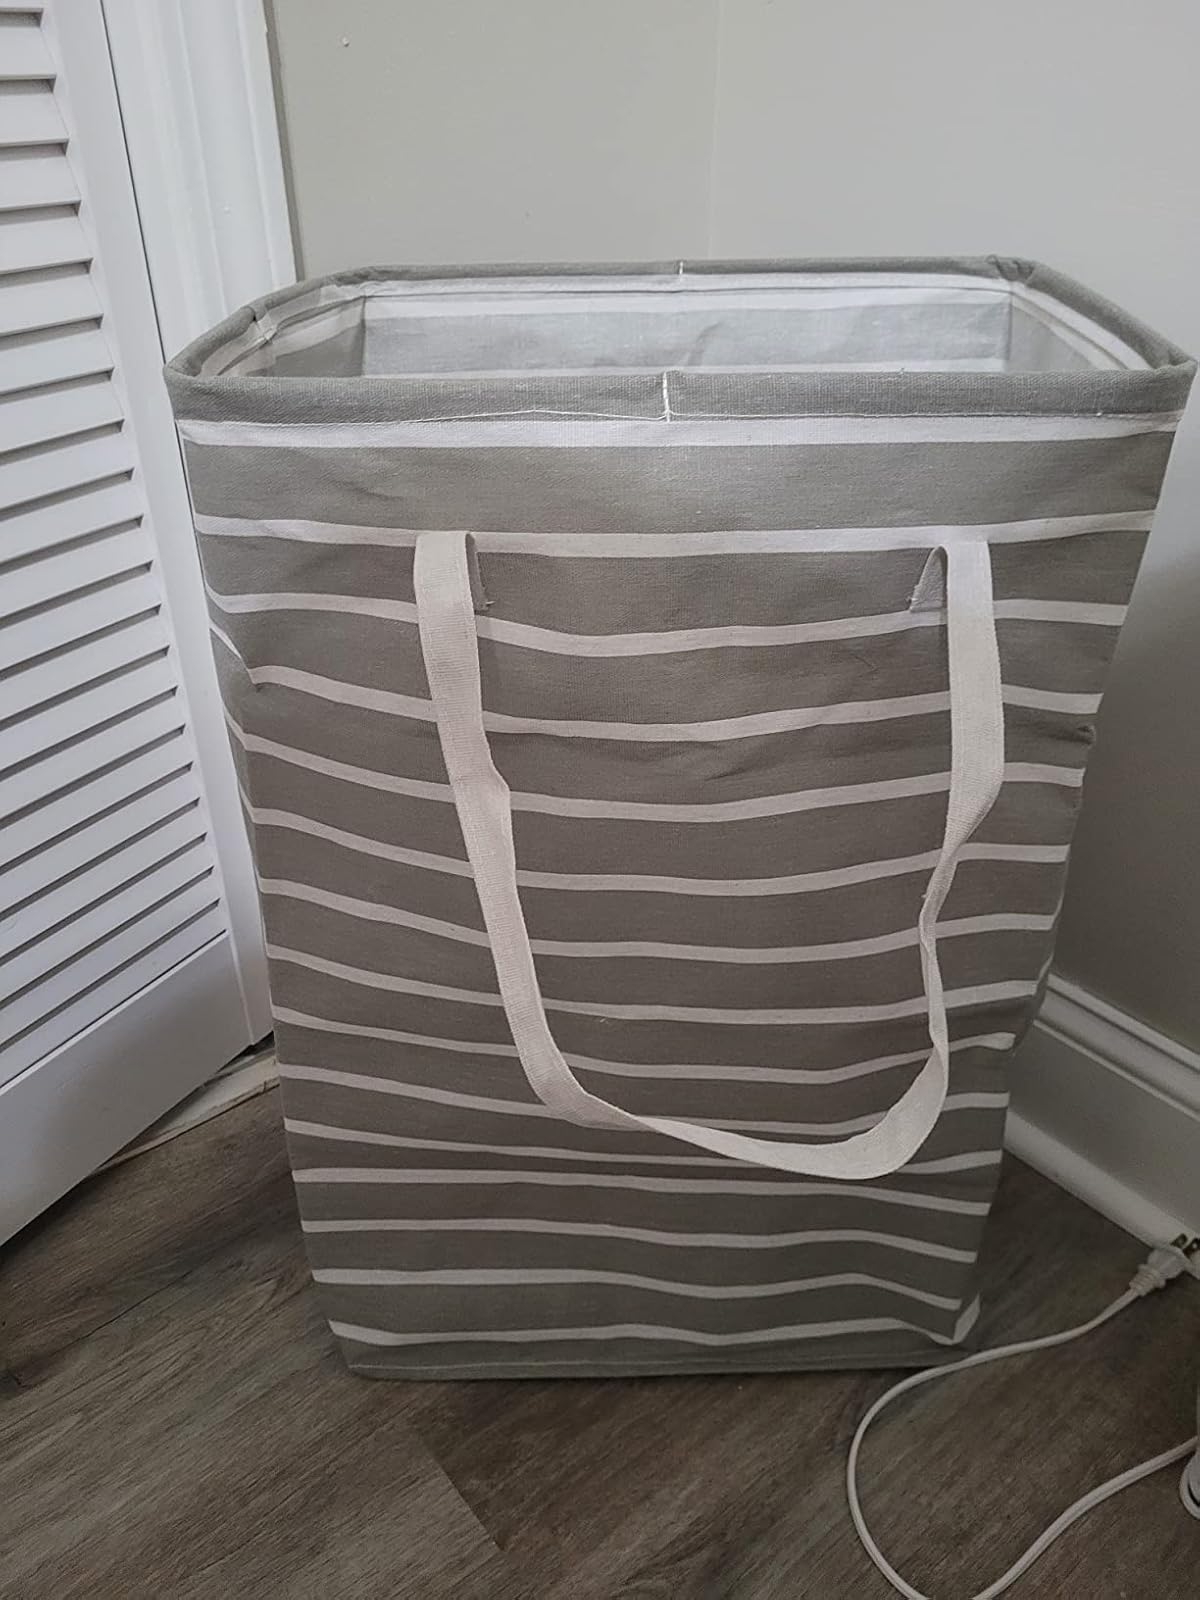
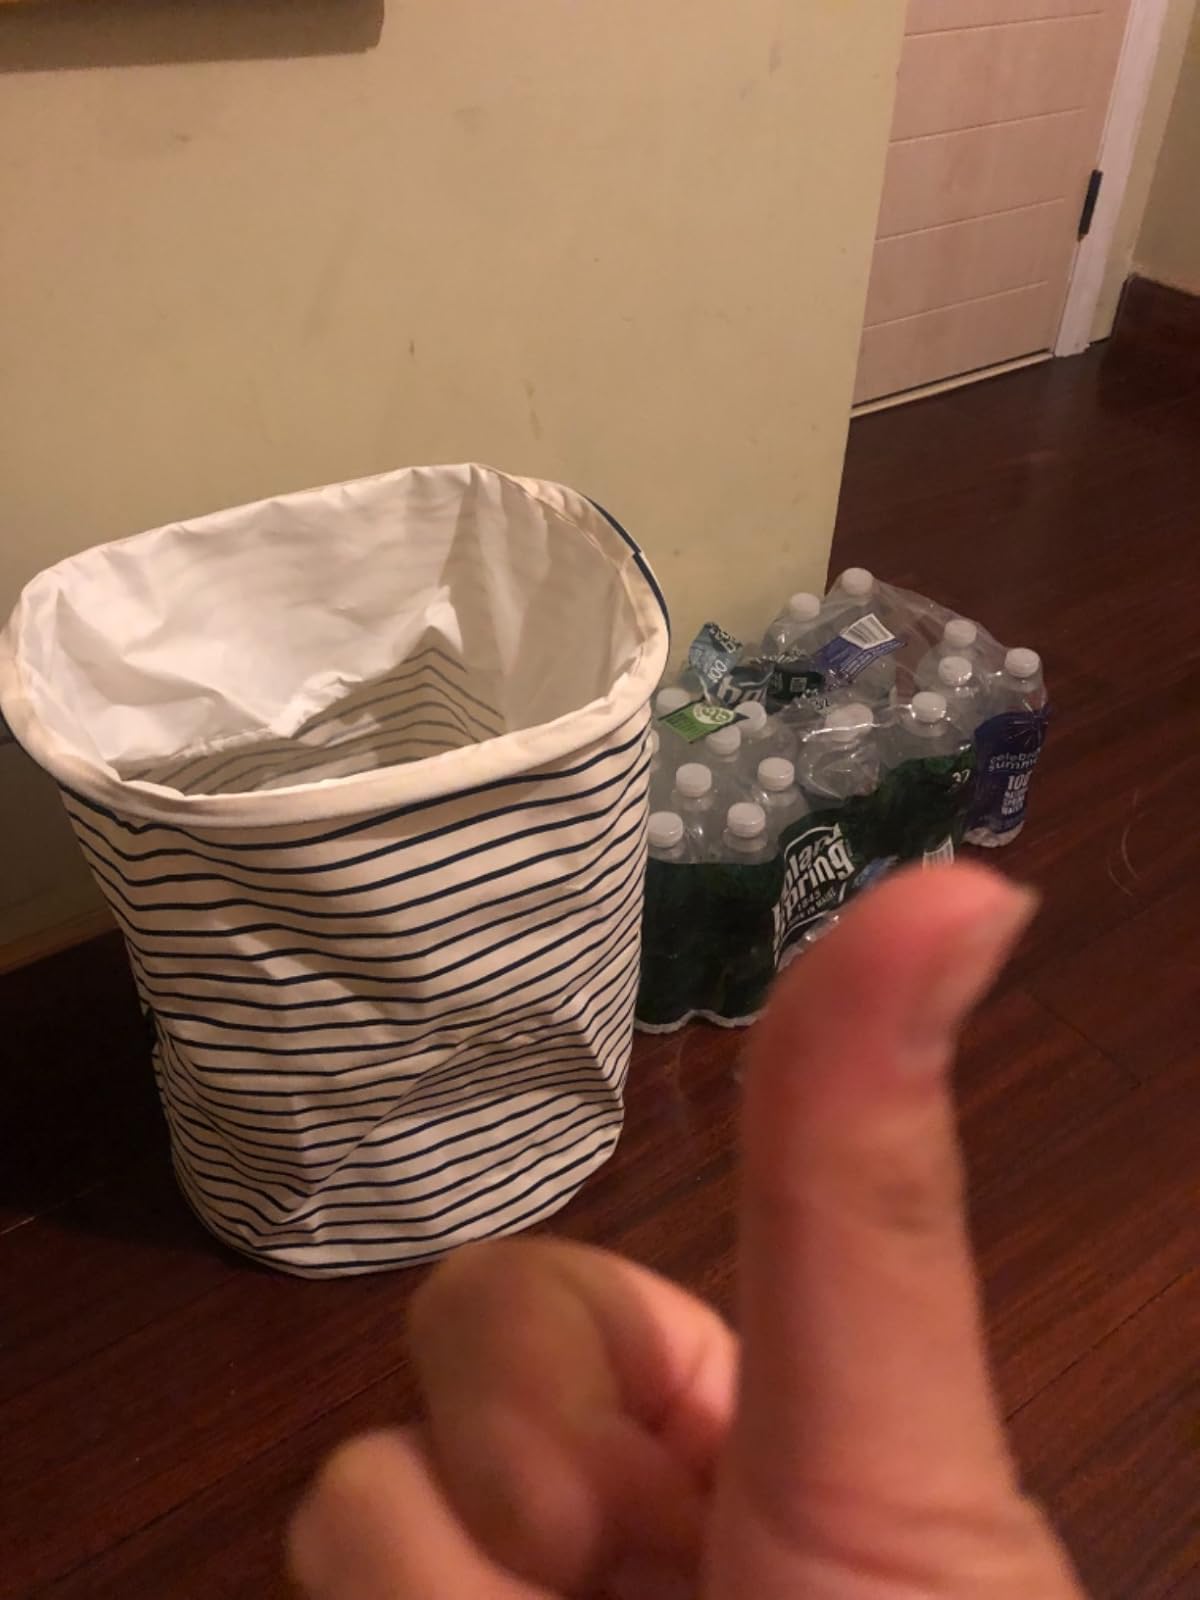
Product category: items_hamper
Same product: no